CMLL Universal Championship

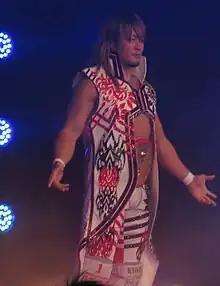
The 2013 Universal Champion Tanahashi wearing the championship belt

The Universal Championship tournament was created in 2009 to replace the "Leyenda de Plata" as CMLL's top tournament of the year. The "Leyenda de Plata" commemorated El Santo, a legend in lucha libre, but when CMLL and El Santo's son, El Hijo del Santo had a very public falling out in 2008 they decided to no longer run the annual "Leyenda de Plata" tournament. They came up with the concept of the Universal Championship tournament, a tournament exclusively for CMLL champions. The first Universal Championship tournament took place over three shows in June, with June 5, 2009, and June 12, 2009 "CMLL Super Viernes" shows each hosting a three-round block of the tournament and the June 19, 2009 "Super Viernes" featuring the finals as its main event. On June 19, 2009 CMLL World Heavyweight Champion, and one of the tournament favorites, Último Guerrero defeated El Texano Jr. the reigning NWA World Light Heavyweight Champion. CMLL later announced the 2010 Universal Championship, confirming that it will indeed be an annual event. The second annual Universal Championship tournament started on July 30, 2010, ended on August 13 and saw New Japan Pro-Wrestling representative and CMLL World Middleweight Champion Jushin Thunder Liger defeat CMLL World Trios Champion La Sombra to become the 2010 Universal Champion. The 2011 edition started on September 2, ended on September 16 and saw La Sombra, now the NWA World Historic Welterweight Champion, come back to defeat CMLL World Trios Champion Averno in the finals to win the tournament.